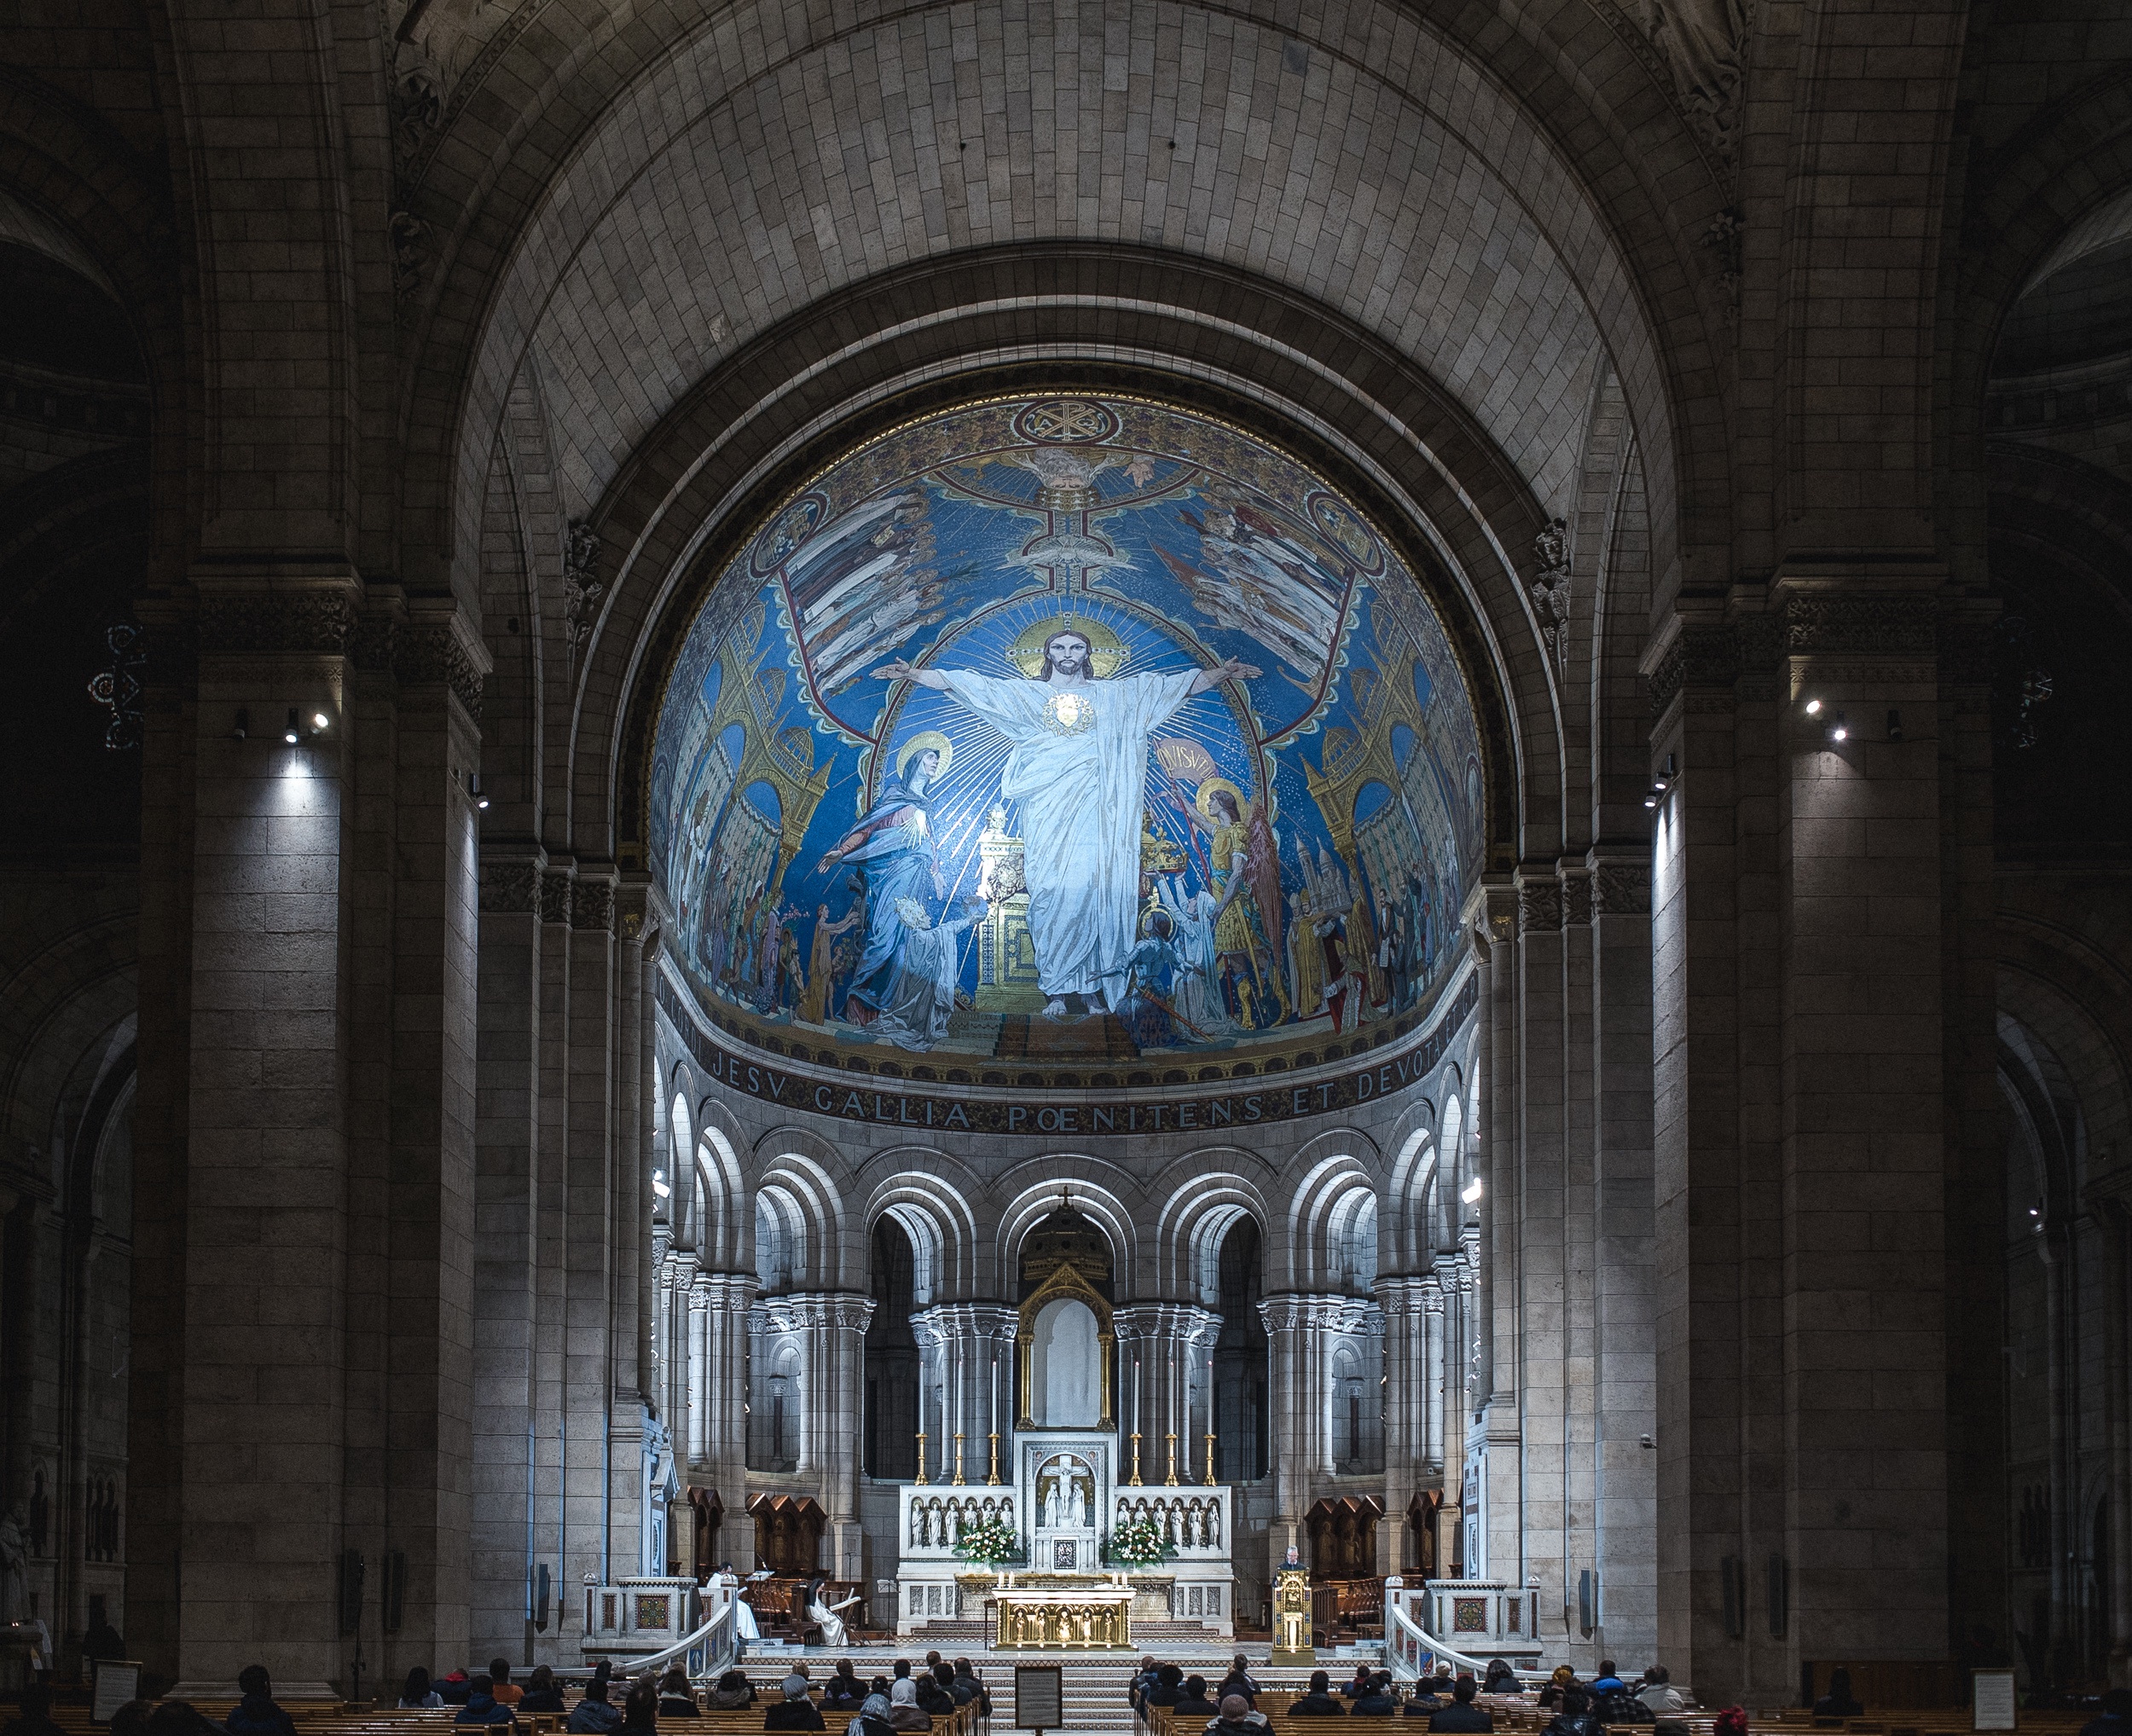
architecture, building, arch, church, cathedral, chapel, place of worship, baptistery, symmetry, basilica, gothic architecture, ancient history, byzantine architecture